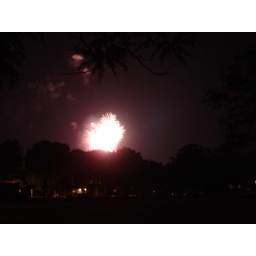
The fireworks aren't so great in this one, but the house and street lights at the bottom are pretty neat.